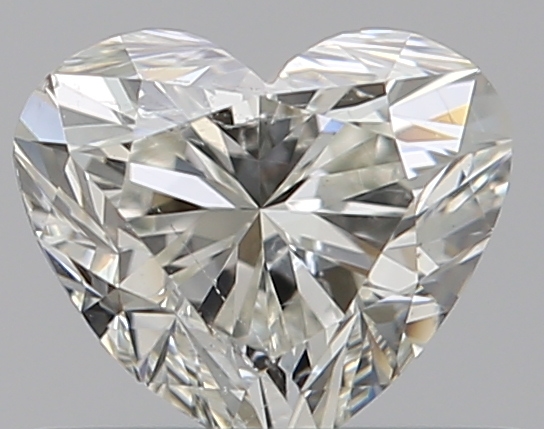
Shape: heart
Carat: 0.5
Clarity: SI2
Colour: J
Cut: EX
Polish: EX
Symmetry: GD
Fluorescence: F
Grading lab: GIA
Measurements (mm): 4.68 x 5.42 x 3.27